The Clouds

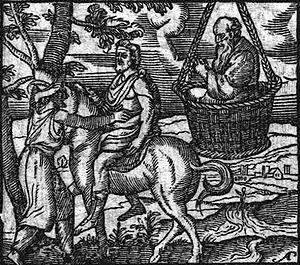
Socrates descends in a basket while Pheidippides and Strepsiades discuss (from a 16th-century engraving depicted a scene from the Clouds)

The Clouds ("Nephelai") is a Greek comedy play written by the playwright Aristophanes. A lampooning of intellectual fashions in classical Athens, it was originally produced at the City Dionysia in 423BC and was not as well received as the author had hoped, coming last of the three plays competing at the festival that year. It was revised between 420 and 417BC and was thereafter circulated in manuscript form.